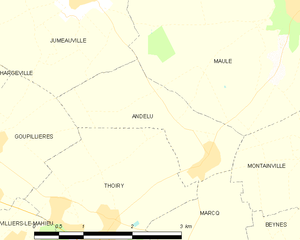
Carte des communes françaises Andelu